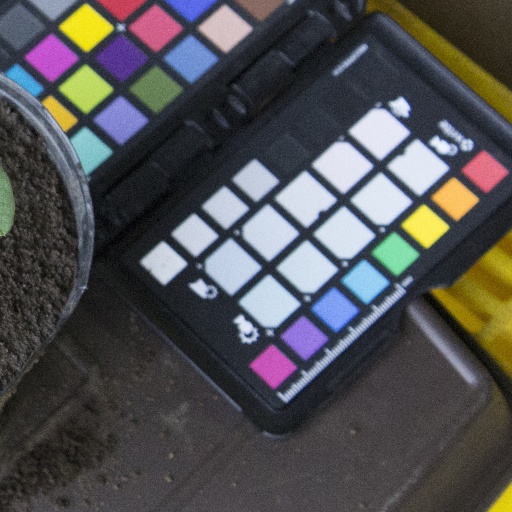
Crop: soybean